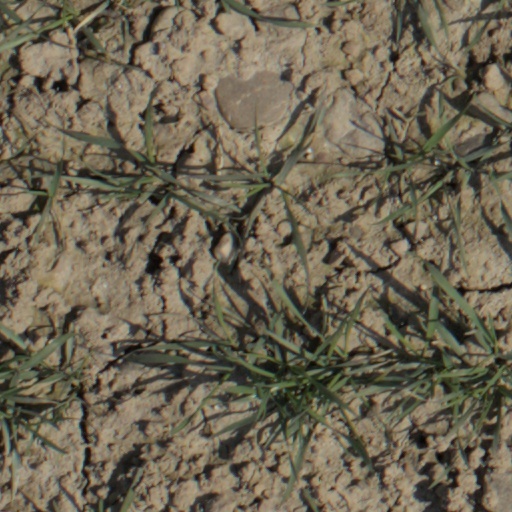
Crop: wheat